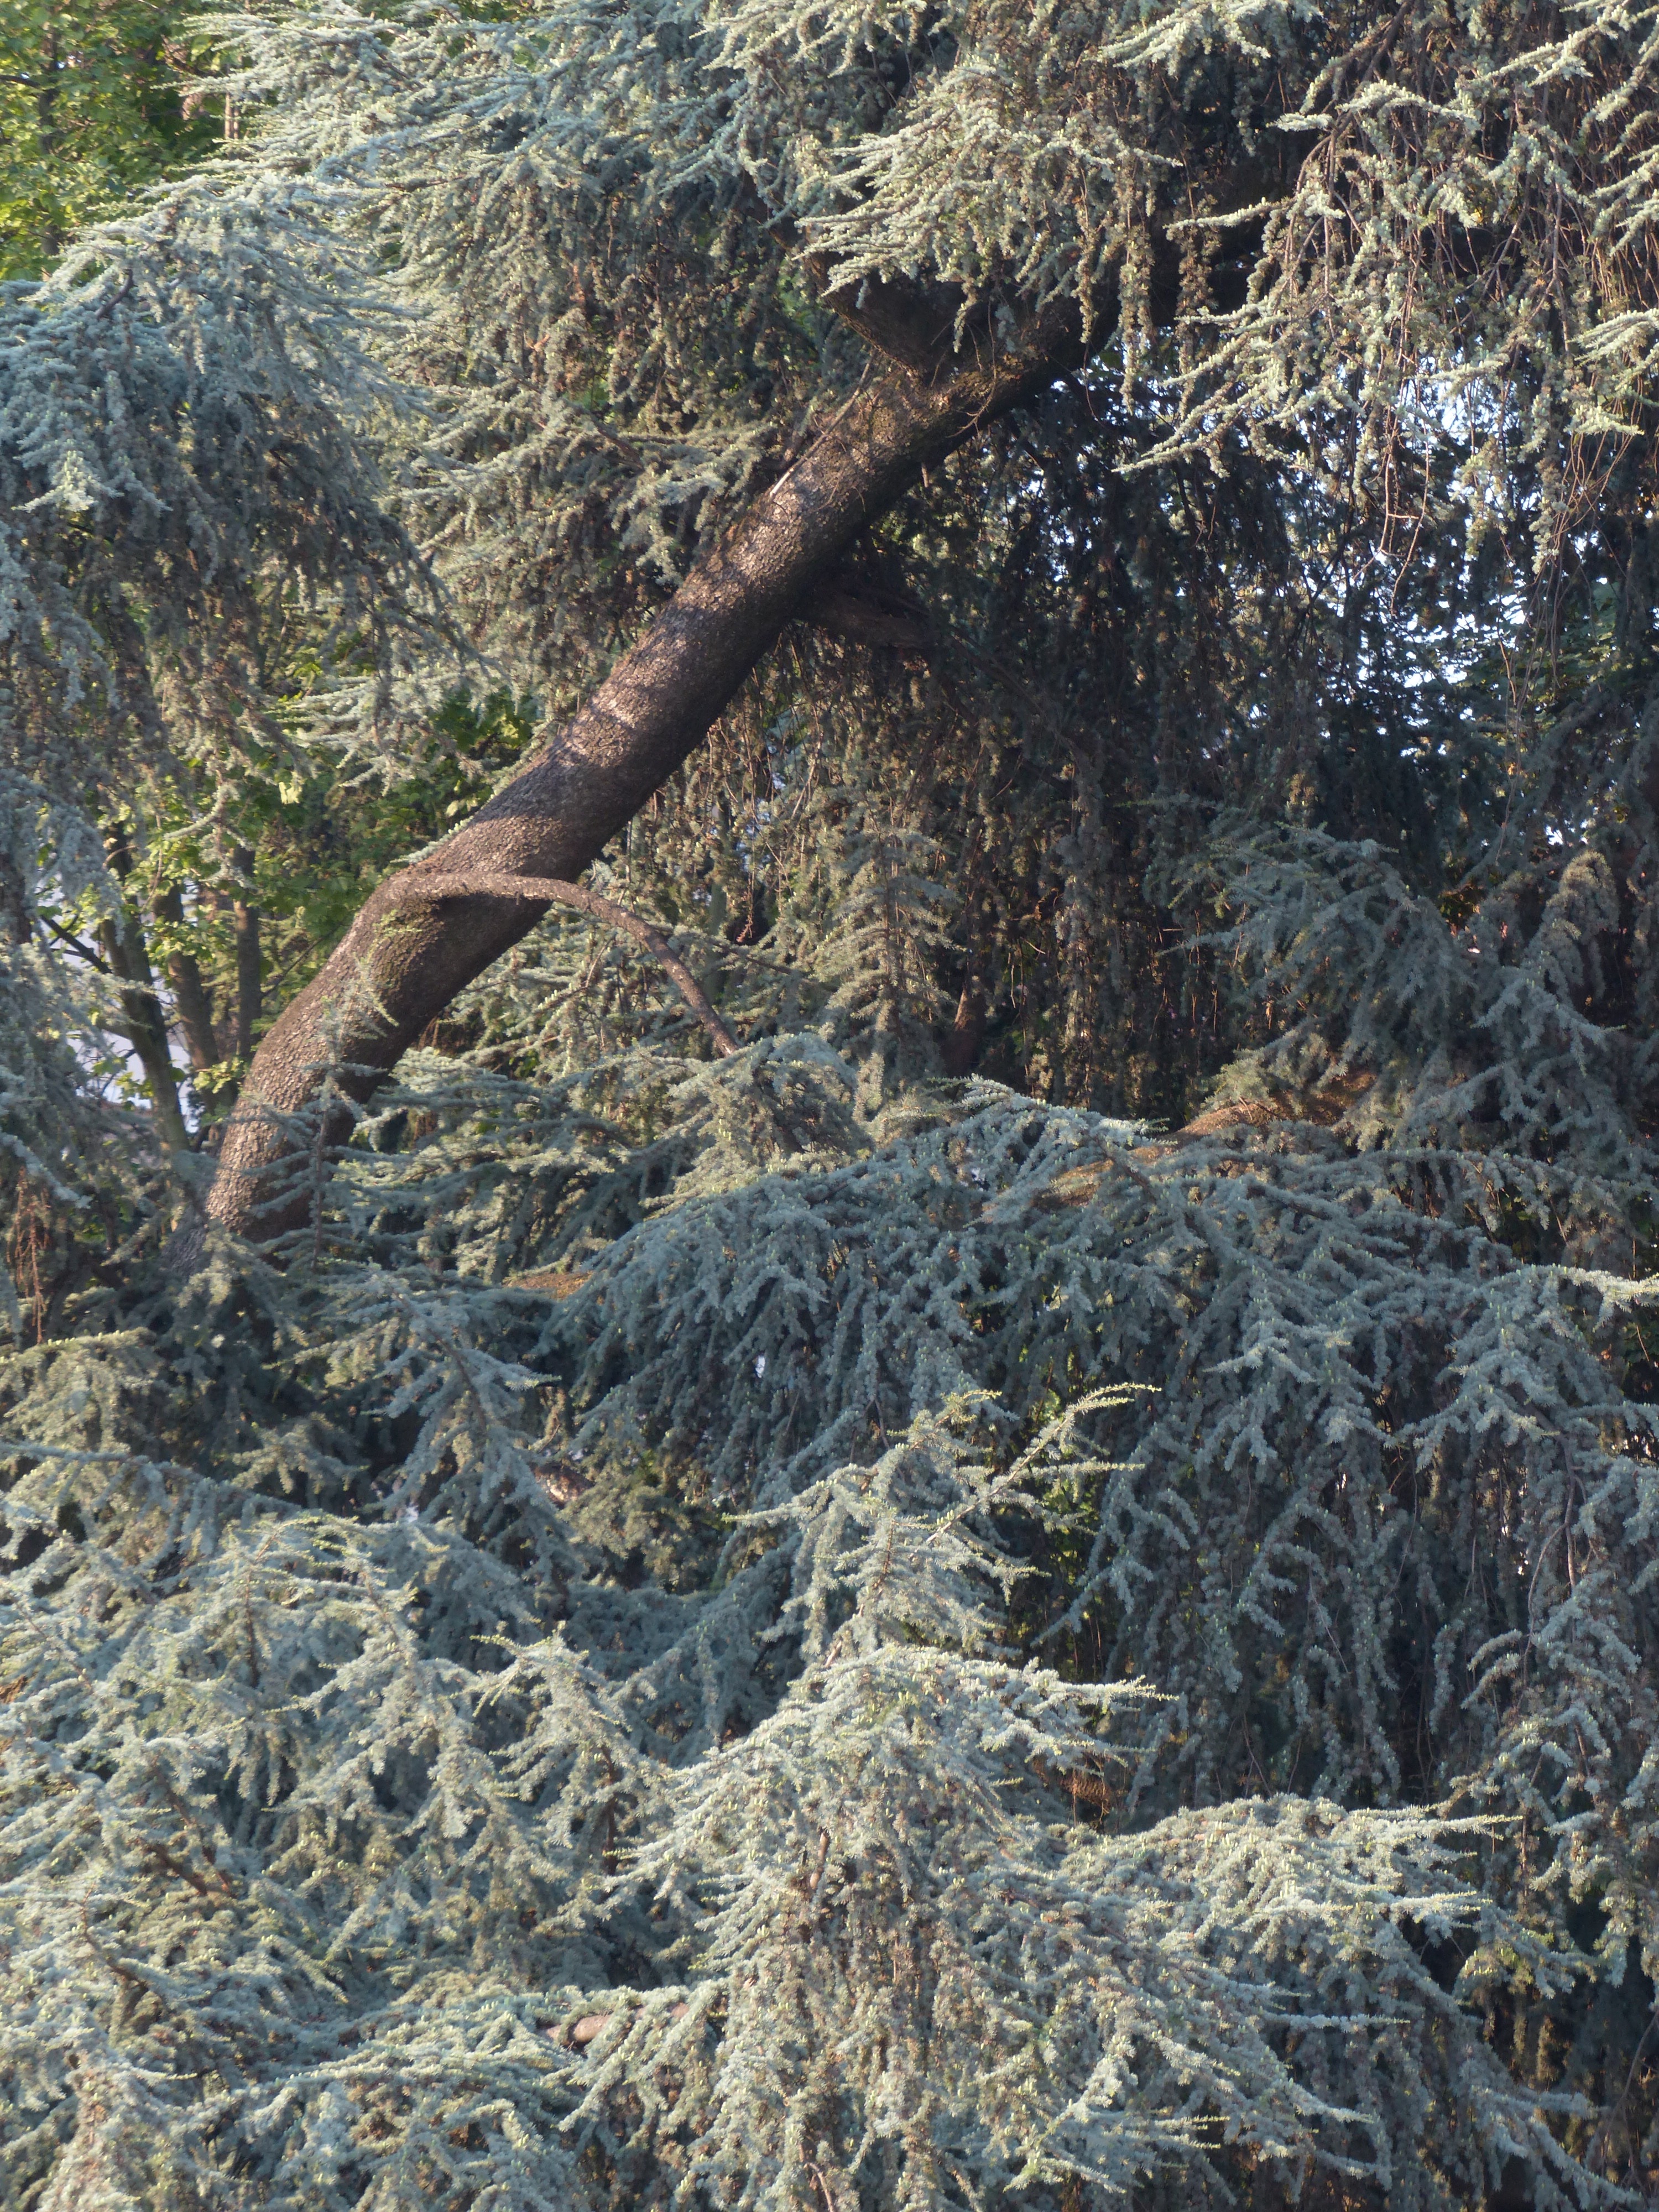
tree, forest, wilderness, branch, winter, plant, leaf, frost, trunk, river, pine, wildlife, fir, flora, conifer, geology, spruce, needles, western, woodland, habitat, ecosystem, cedar, immergr ner tree, pine greenhouse, pine branch, softwood, tannenzweig, cedrus, natural environment, woody plant, land plant, pine bough, pine like, coniferales, blue atlas cedar, atlas cedar, cedrus atlantica, cedrus atlantica glauca, pin valley